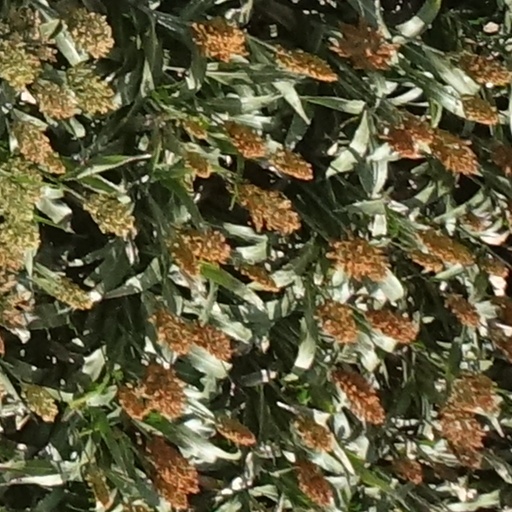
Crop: sorghum